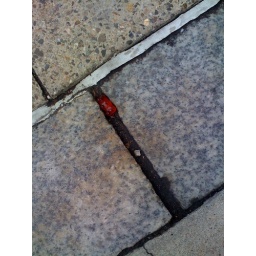
Yet another gummy bear near my office building. PoOR thing.